Sierra de las Quijadas National Park

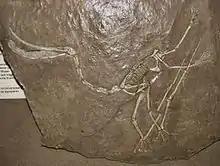
Cast of a "P. guinazui" specimen discovered in the park at the Museo Argentino de Ciencias Naturales in Caballito, Buenos Aires, Argentina.

During the 1960s–1970s, remains of "Pterodaustro guinazui" were discovered for the first time in the Lagarcito Formation by José Bonaparte. Since then, the fossil site, named Loma del "Pterodaustro" during the 1990s, has been extensively quarried, providing abundant fossil plant and animal remains, mainly pterosaurs; due to the fine preservation of delicate structures, the site has been classified as a "Konservat-Lagerstätte".